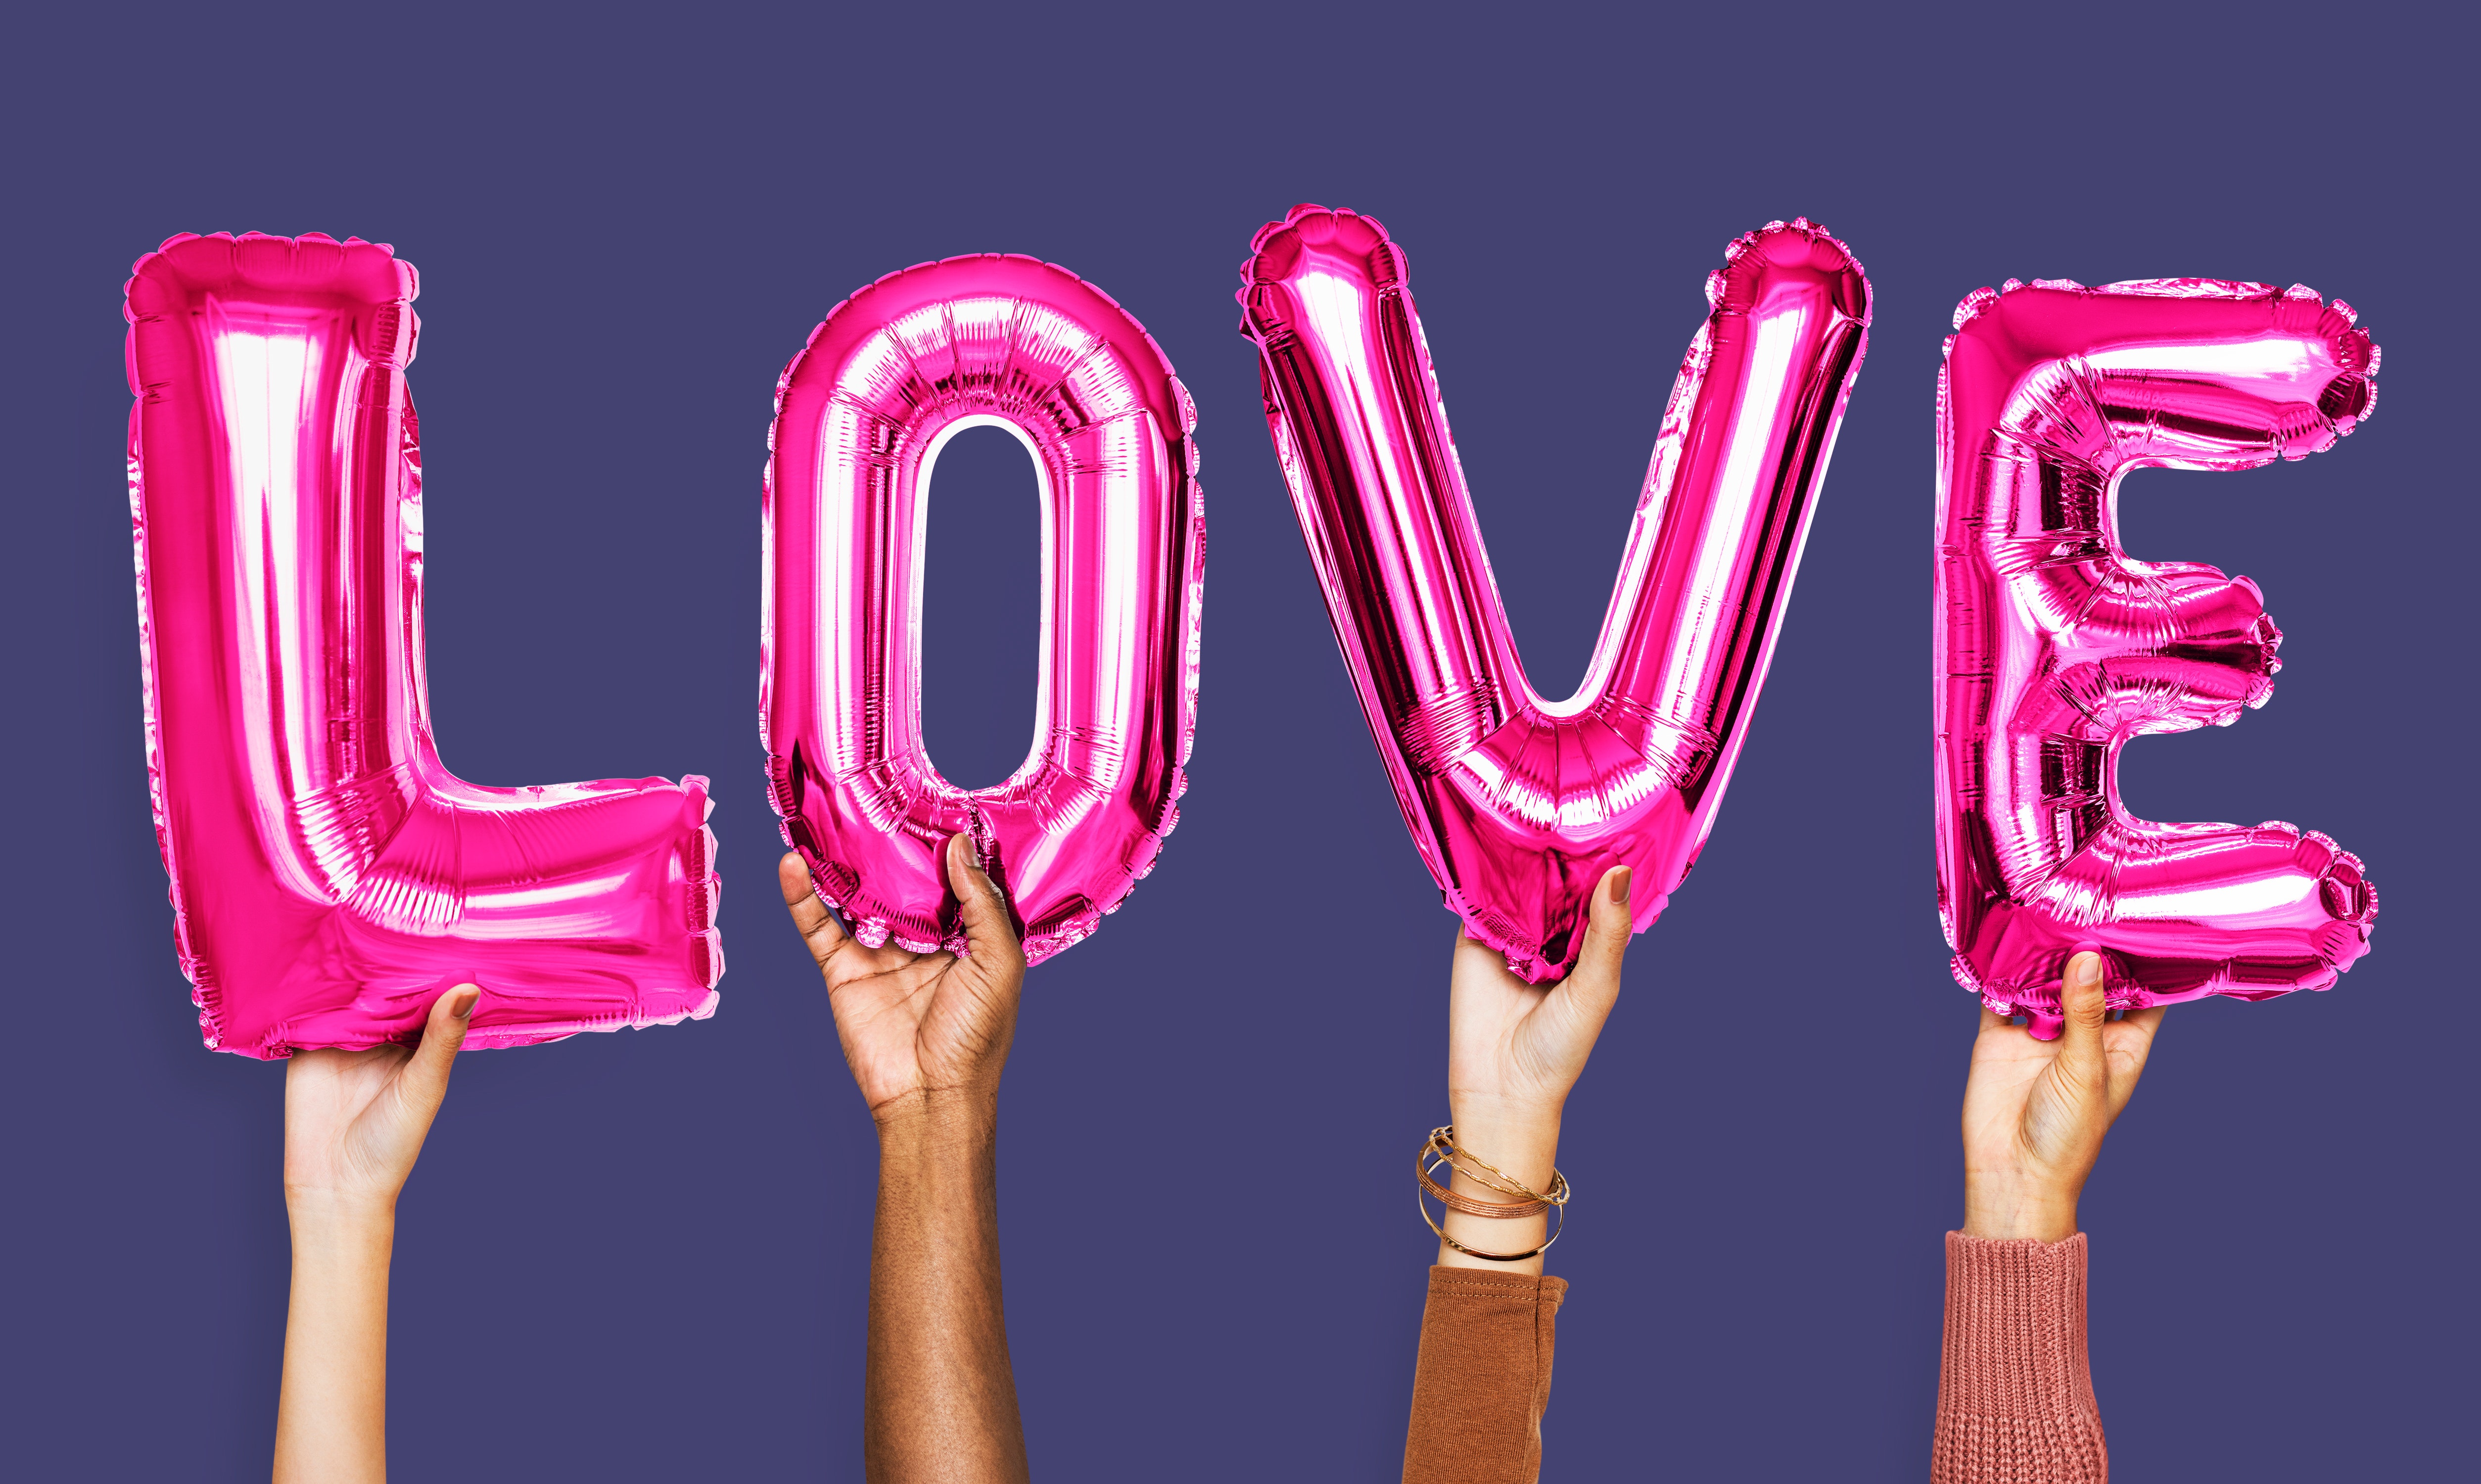
pink, font, text, Material property, neon, magenta